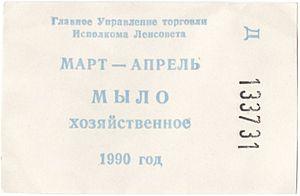
Le rationnement est le fait de limiter la distribution et l'approvisionnement des ressources, des biens et des services, en en contrôlant les quantités de façon autoritaire, sur une période de temps généralement limitée.